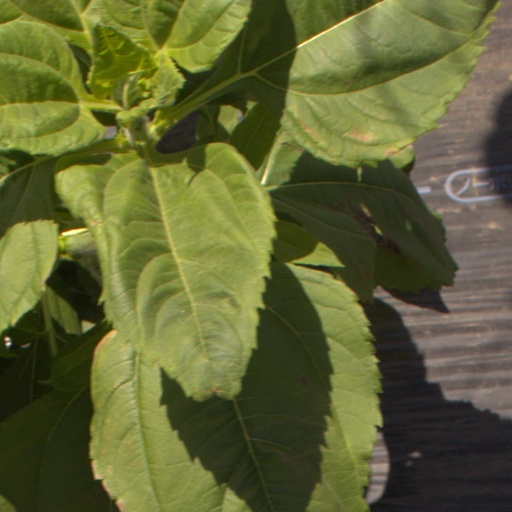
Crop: Jerusalem artichoke